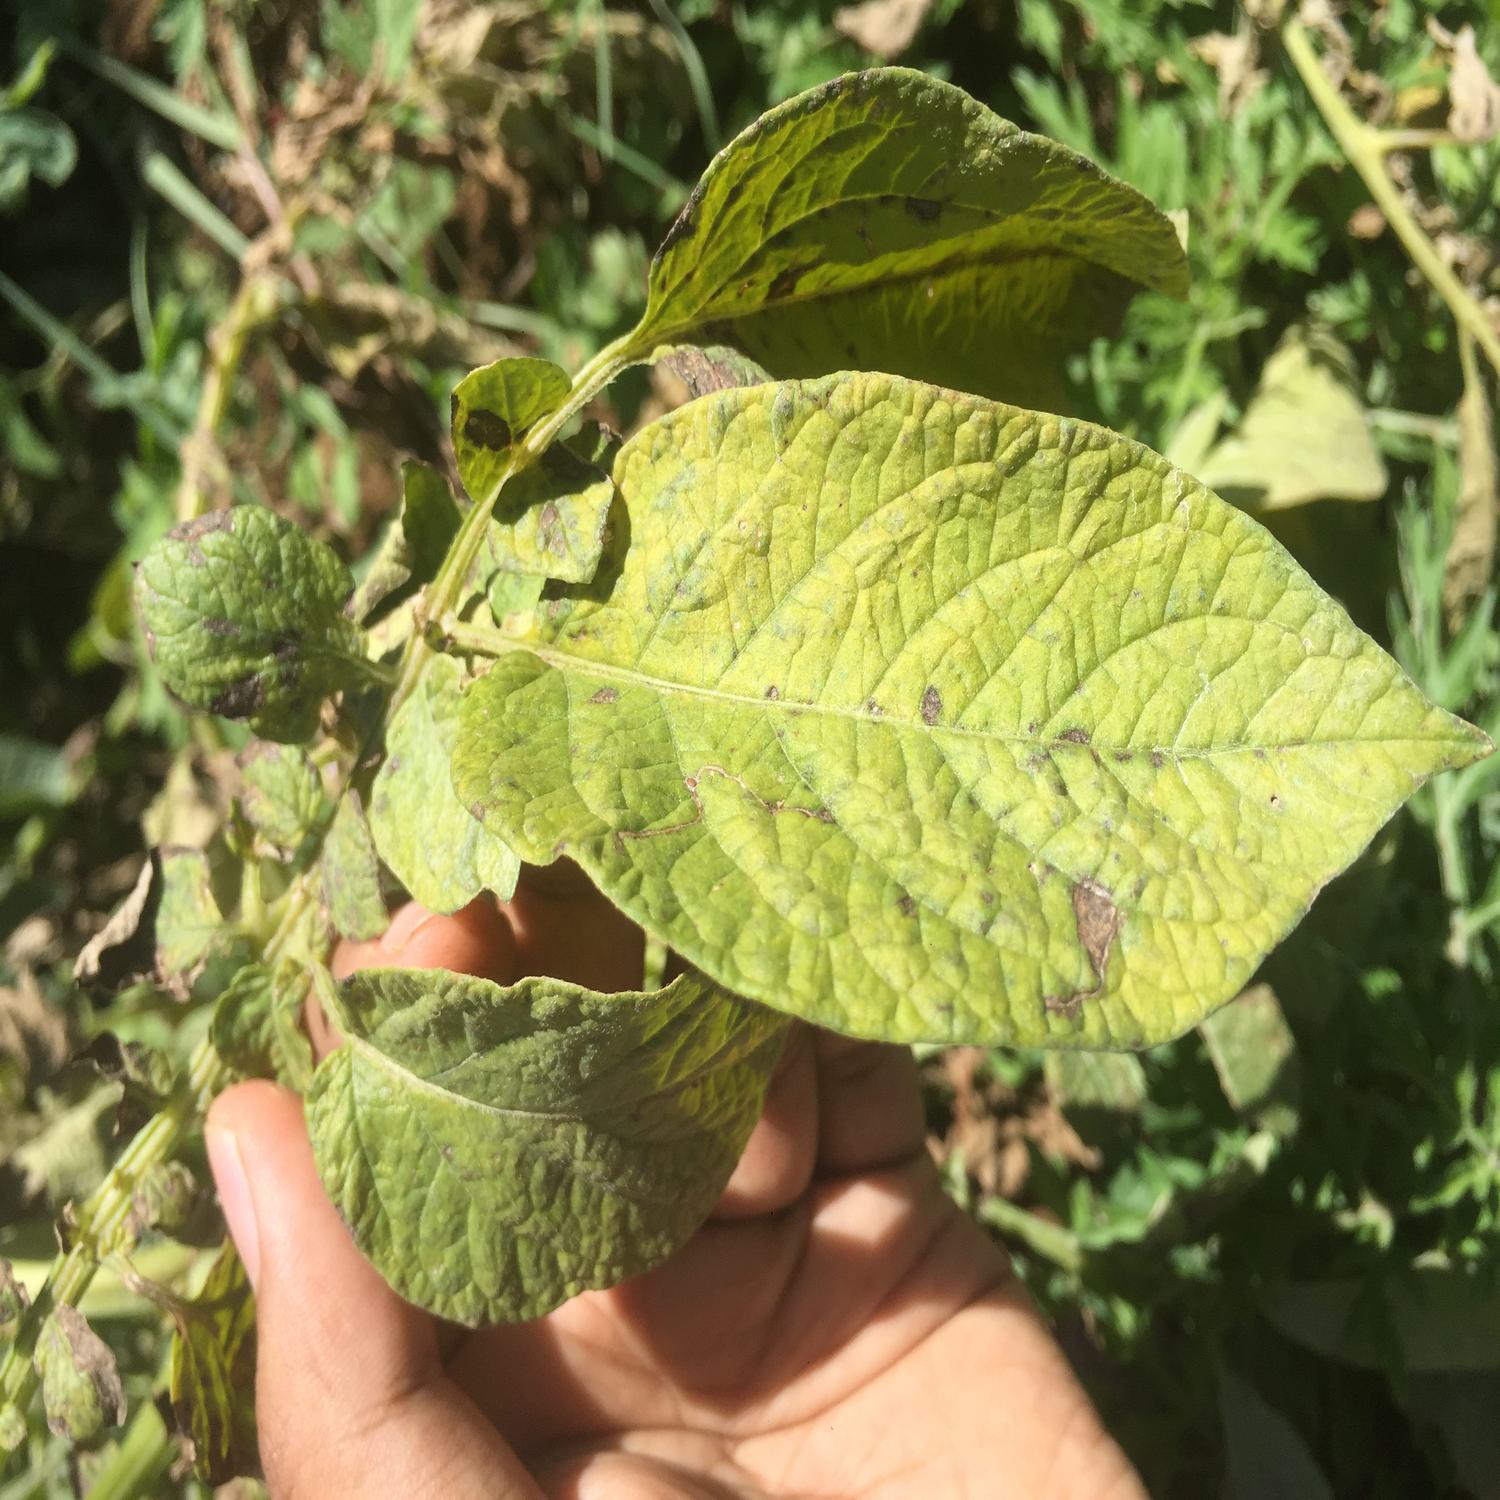
Label: Fungi